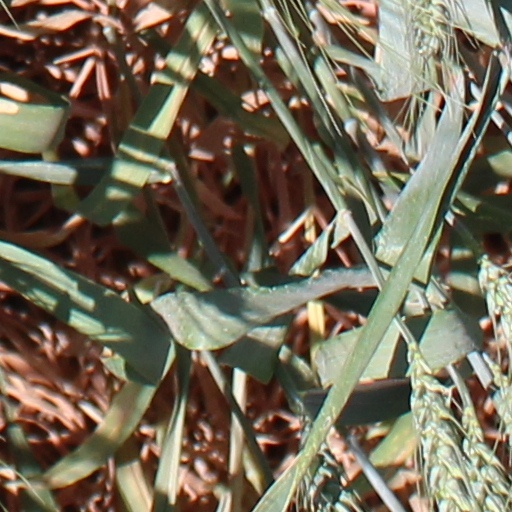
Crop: wheat